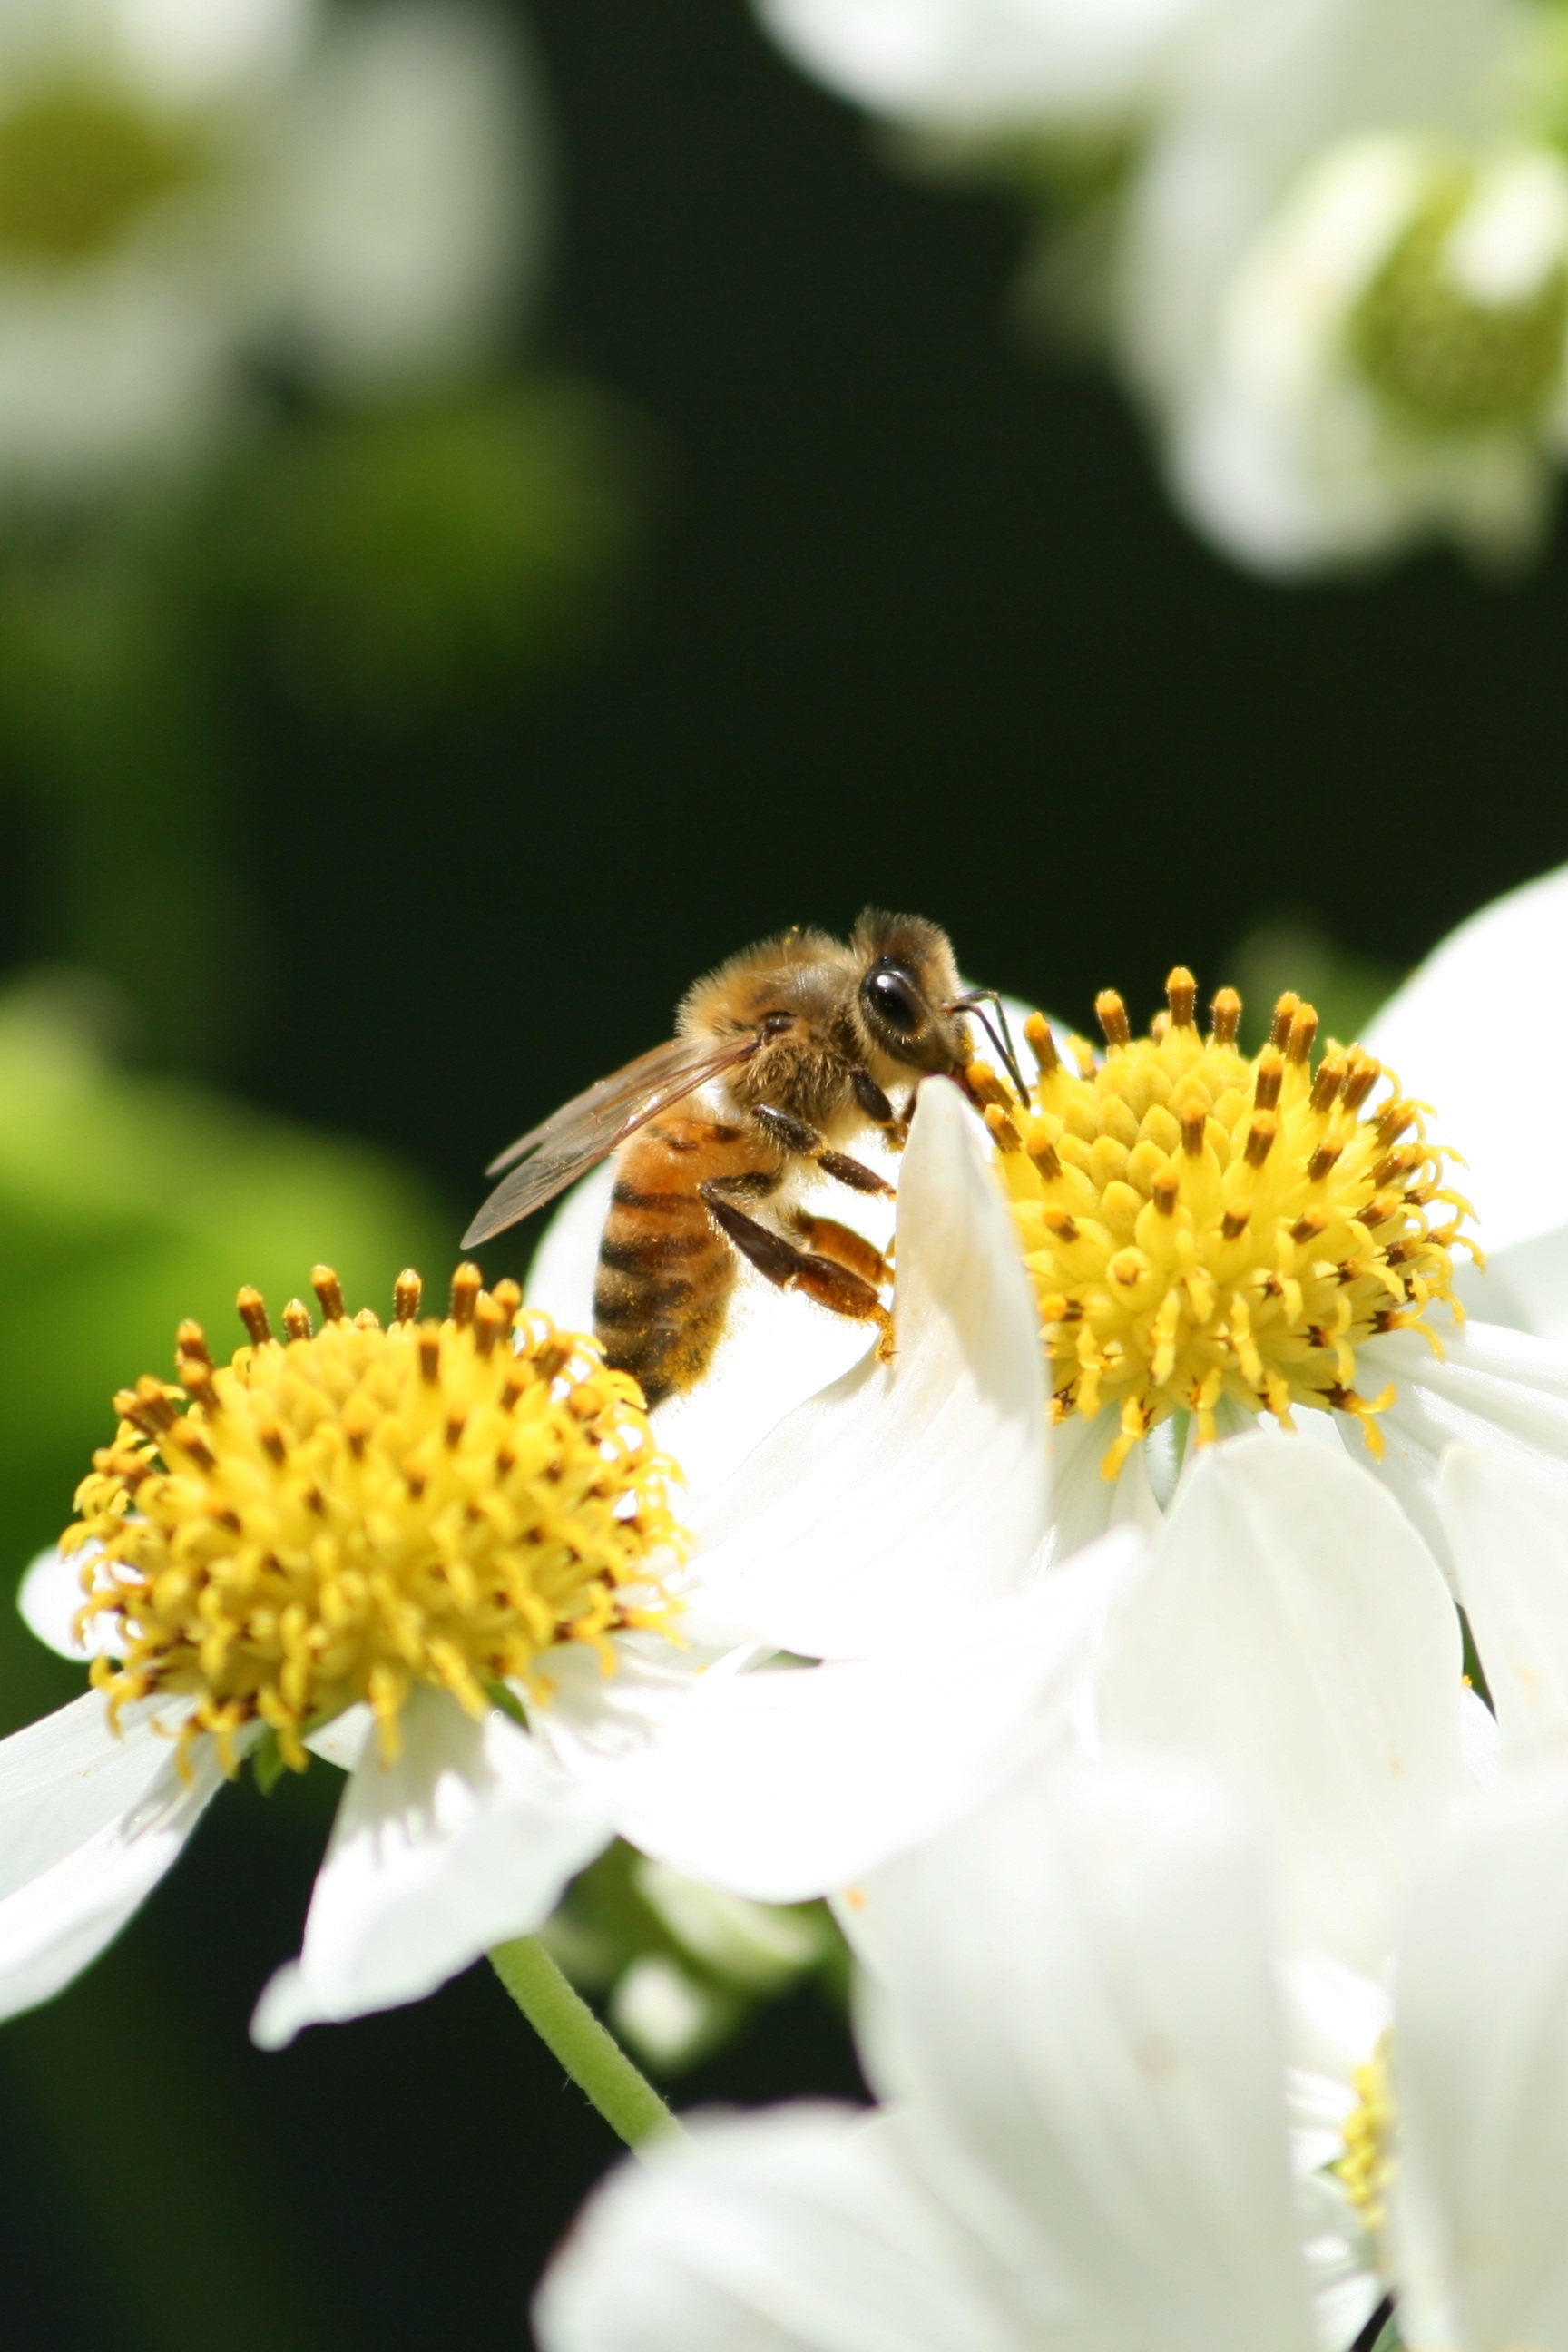
nature, blossom, plant, photography, flower, petal, honey, pollen, pollination, insect, natural, botany, yellow, flora, fauna, invertebrate, wildflower, close up, wings, bee, bumblebee, nectar, macro photography, arthropod, honey bee, daisy family, pollinator, beeswax, membrane winged insect